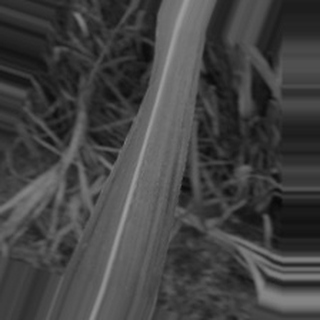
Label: sugarcane_bacterial_blight